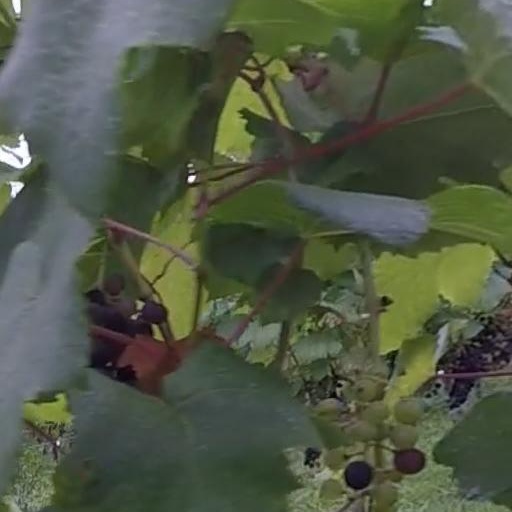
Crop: grape